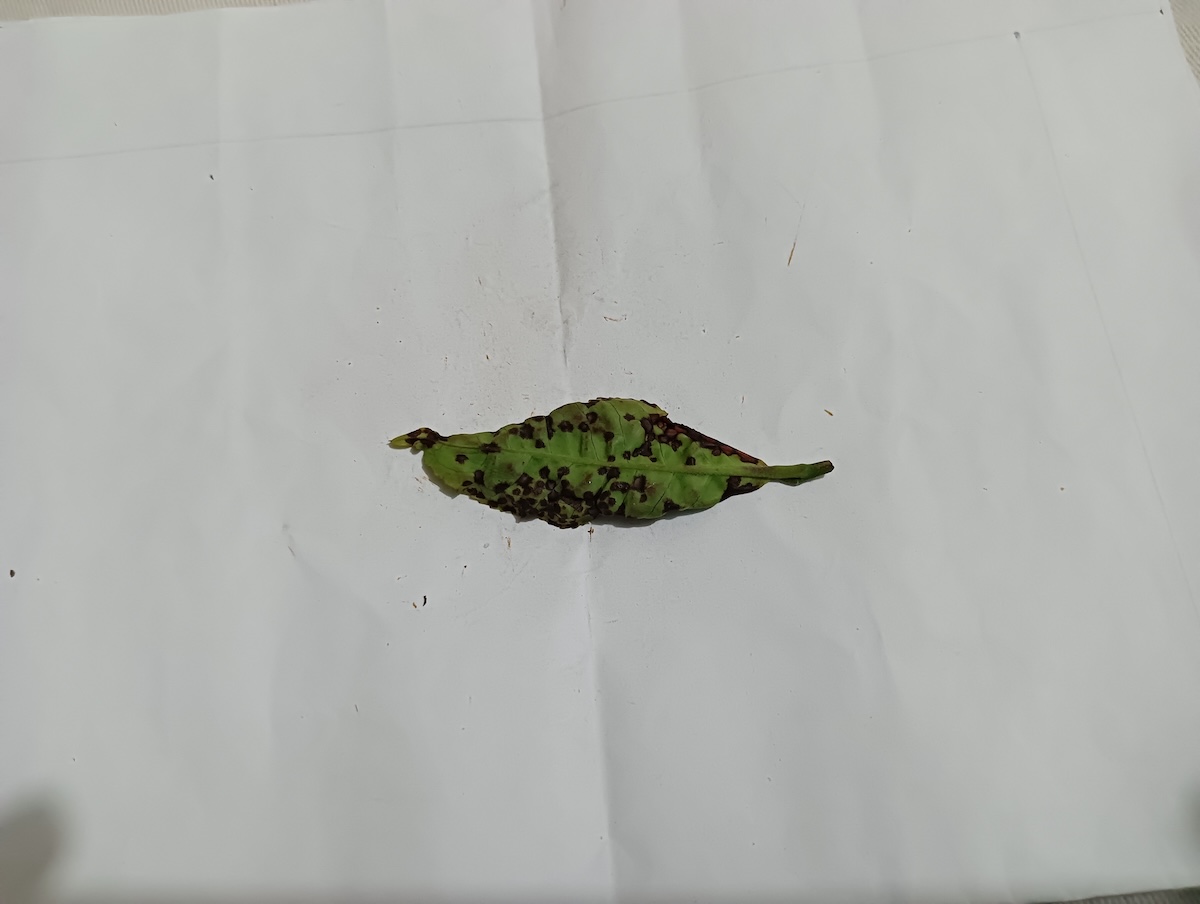
Label: Helopeltis